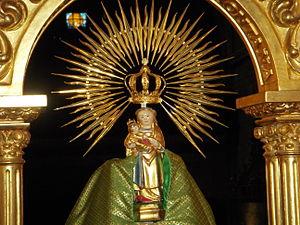
Les Patronnes des Communautés Autonomes d'Espagne, sont des invocations de la Vierge Marie qui ont été déclarées par le Vatican patronnes de certaines Communautés Autonomes d'Espagne.